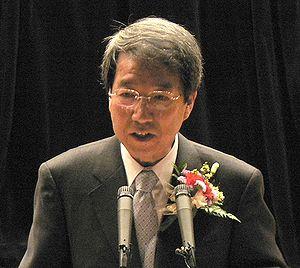
Chung Un-chan, né le 21 mars 1947 à Gongju, est un économiste et homme d'État sud-coréen. Il est Premier ministre du 28 septembre 2009 au 11 août 2010.